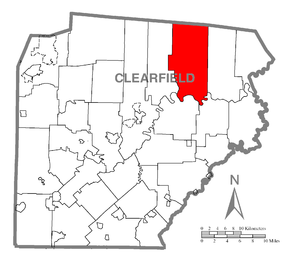
Girard Township est un township, situé au nord du comté de Clearfield, aux États-Unis. En 2010, il comptait une population de 534 habitants.